Embassy of the United Kingdom, Paris

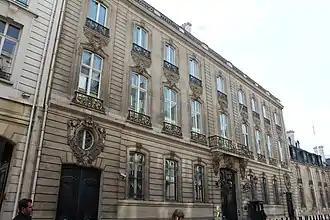
The embassy building in Paris

The Embassy of the United Kingdom in Paris is the chief diplomatic mission of the United Kingdom in France. It is located on one of the most famous streets in France, rue du Faubourg Saint-Honoré in the 8th arrondissement of Paris. The current British Ambassador to France is Menna Rawlings. The embassy also represents the British Overseas Territories in France.